O. S. Stapley

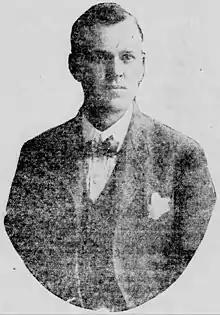
Stapley in 1914

Orley S. Stapley (April 28, 1872 – April 15, 1942) was a politician from Arizona who served in the Arizona state senate during the 2nd Arizona State Legislature. He began what would become the largest mercantile business in Arizona, and he was the largest dealer of International Harvester products in the United States.